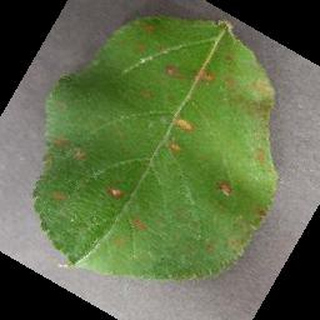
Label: apple_cedar_apple_rust